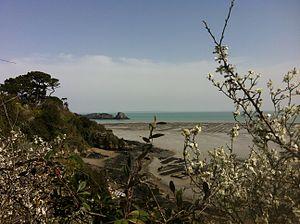
Cancale est une commune française située dans le département d’Ille-et-Vilaine, en région Bretagne, peuplée de 5 121 habitants. Elle est réputée pour ses huîtres plates sauvages issues de bancs naturels existant en eau profonde et plus récemment pour ses huîtres creuses d'élevage.